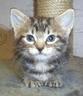
cat